Mariann Marthinsen

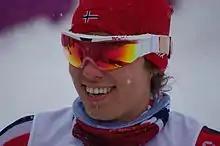
Mariann Marthinsen at the 2014 Winter Paralympics

Mariann Marthinsen (born 9 September 1984) is a Norwegian cross-country skier and swimmer. She won a bronze medal at the 2008 Summer Paralympics, and won Norway's only gold medal at 2014 Winter Paralympics.